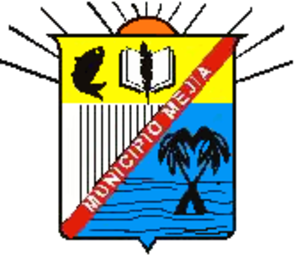
Mejía est l'une des 15 municipalités de l'État de Sucre au Venezuela. Son chef-lieu est San Antonio del Golfo. En 2011, la population s'élève à 14 300 habitants.